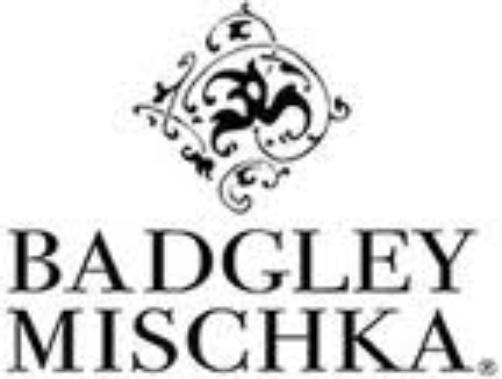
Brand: Badgley Mischka
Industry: Clothes